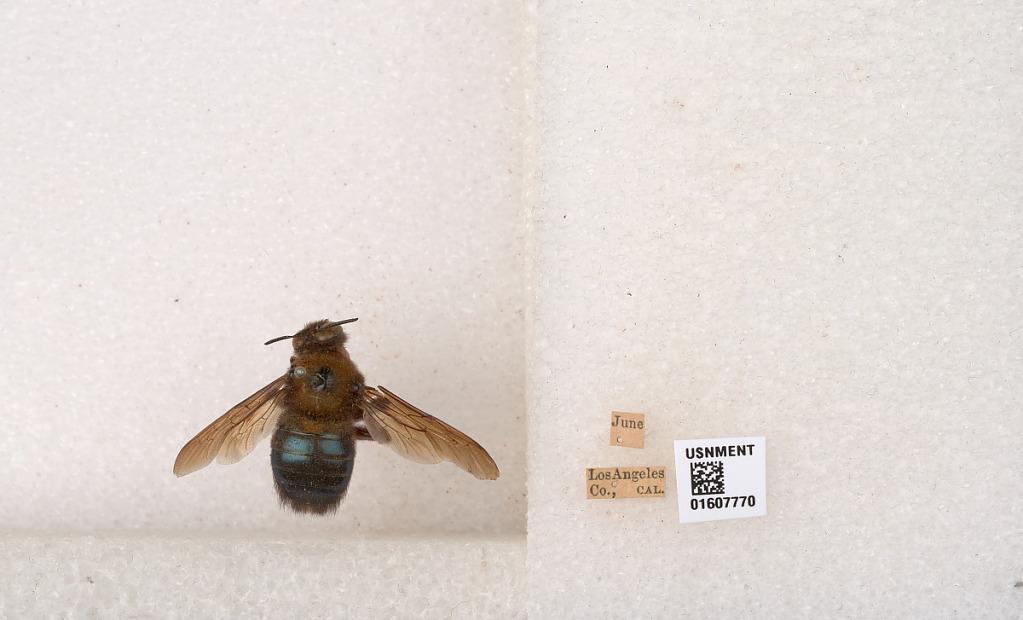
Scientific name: Xylocopa (Xylocopoides) californica californica Cresson
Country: United States
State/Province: California
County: Los Angeles
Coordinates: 34.198, -118.261